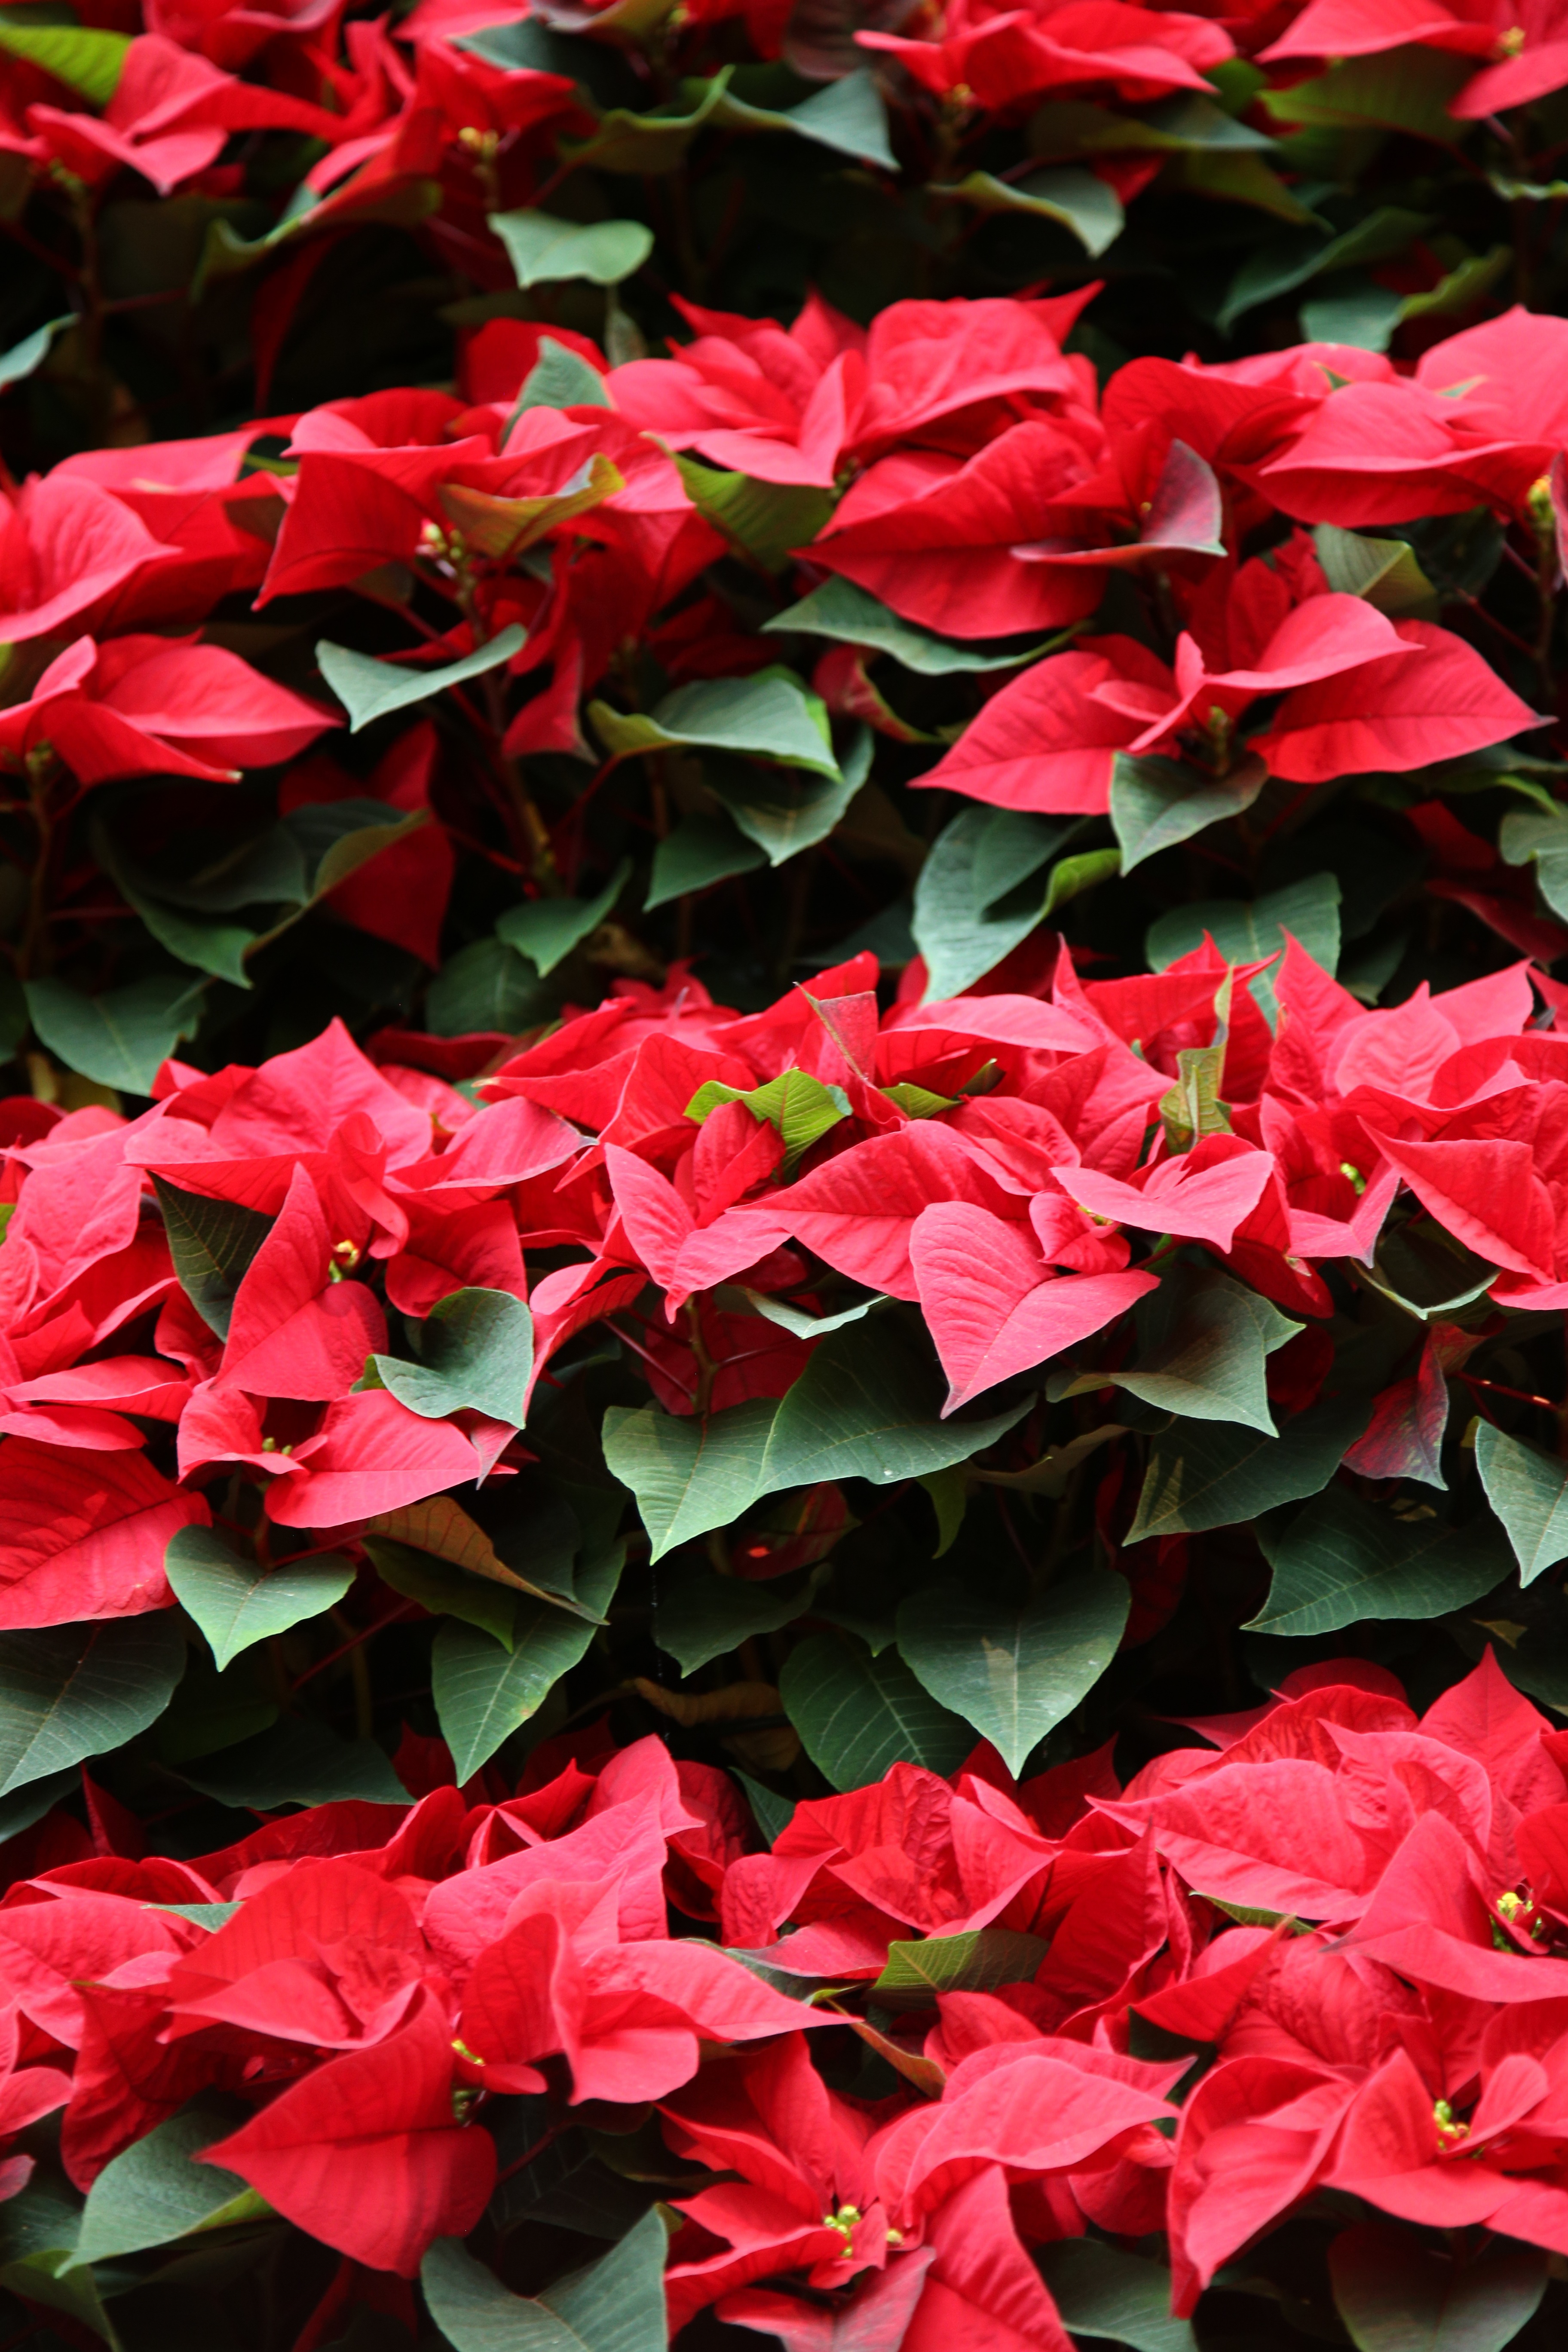
plant, leaf, flower, petal, celebration, red, flora, festive, red flower, christmass, annual plant, plant stem